The Young Bucks

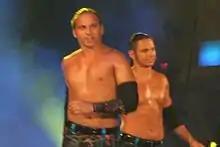
Generation Me in TNA in July 2010

On December 21, 2009, the Young Bucks reached one of their personal goals as they took part in Total Nonstop Action Wrestling's (TNA) "Impact!" tapings, wrestling the Motor City Machine Guns (Alex Shelley and Chris Sabin) in a tryout dark match, which earned them the praise of TNA management. On December 26, 2009, TNA president Dixie Carter announced on her Twitter account that TNA had signed the Young Bucks to a contract. The contracts signed were one year long. According to Eric Bischoff, TNA executive Bob Ryder was responsible for getting The Young Bucks their break in TNA.